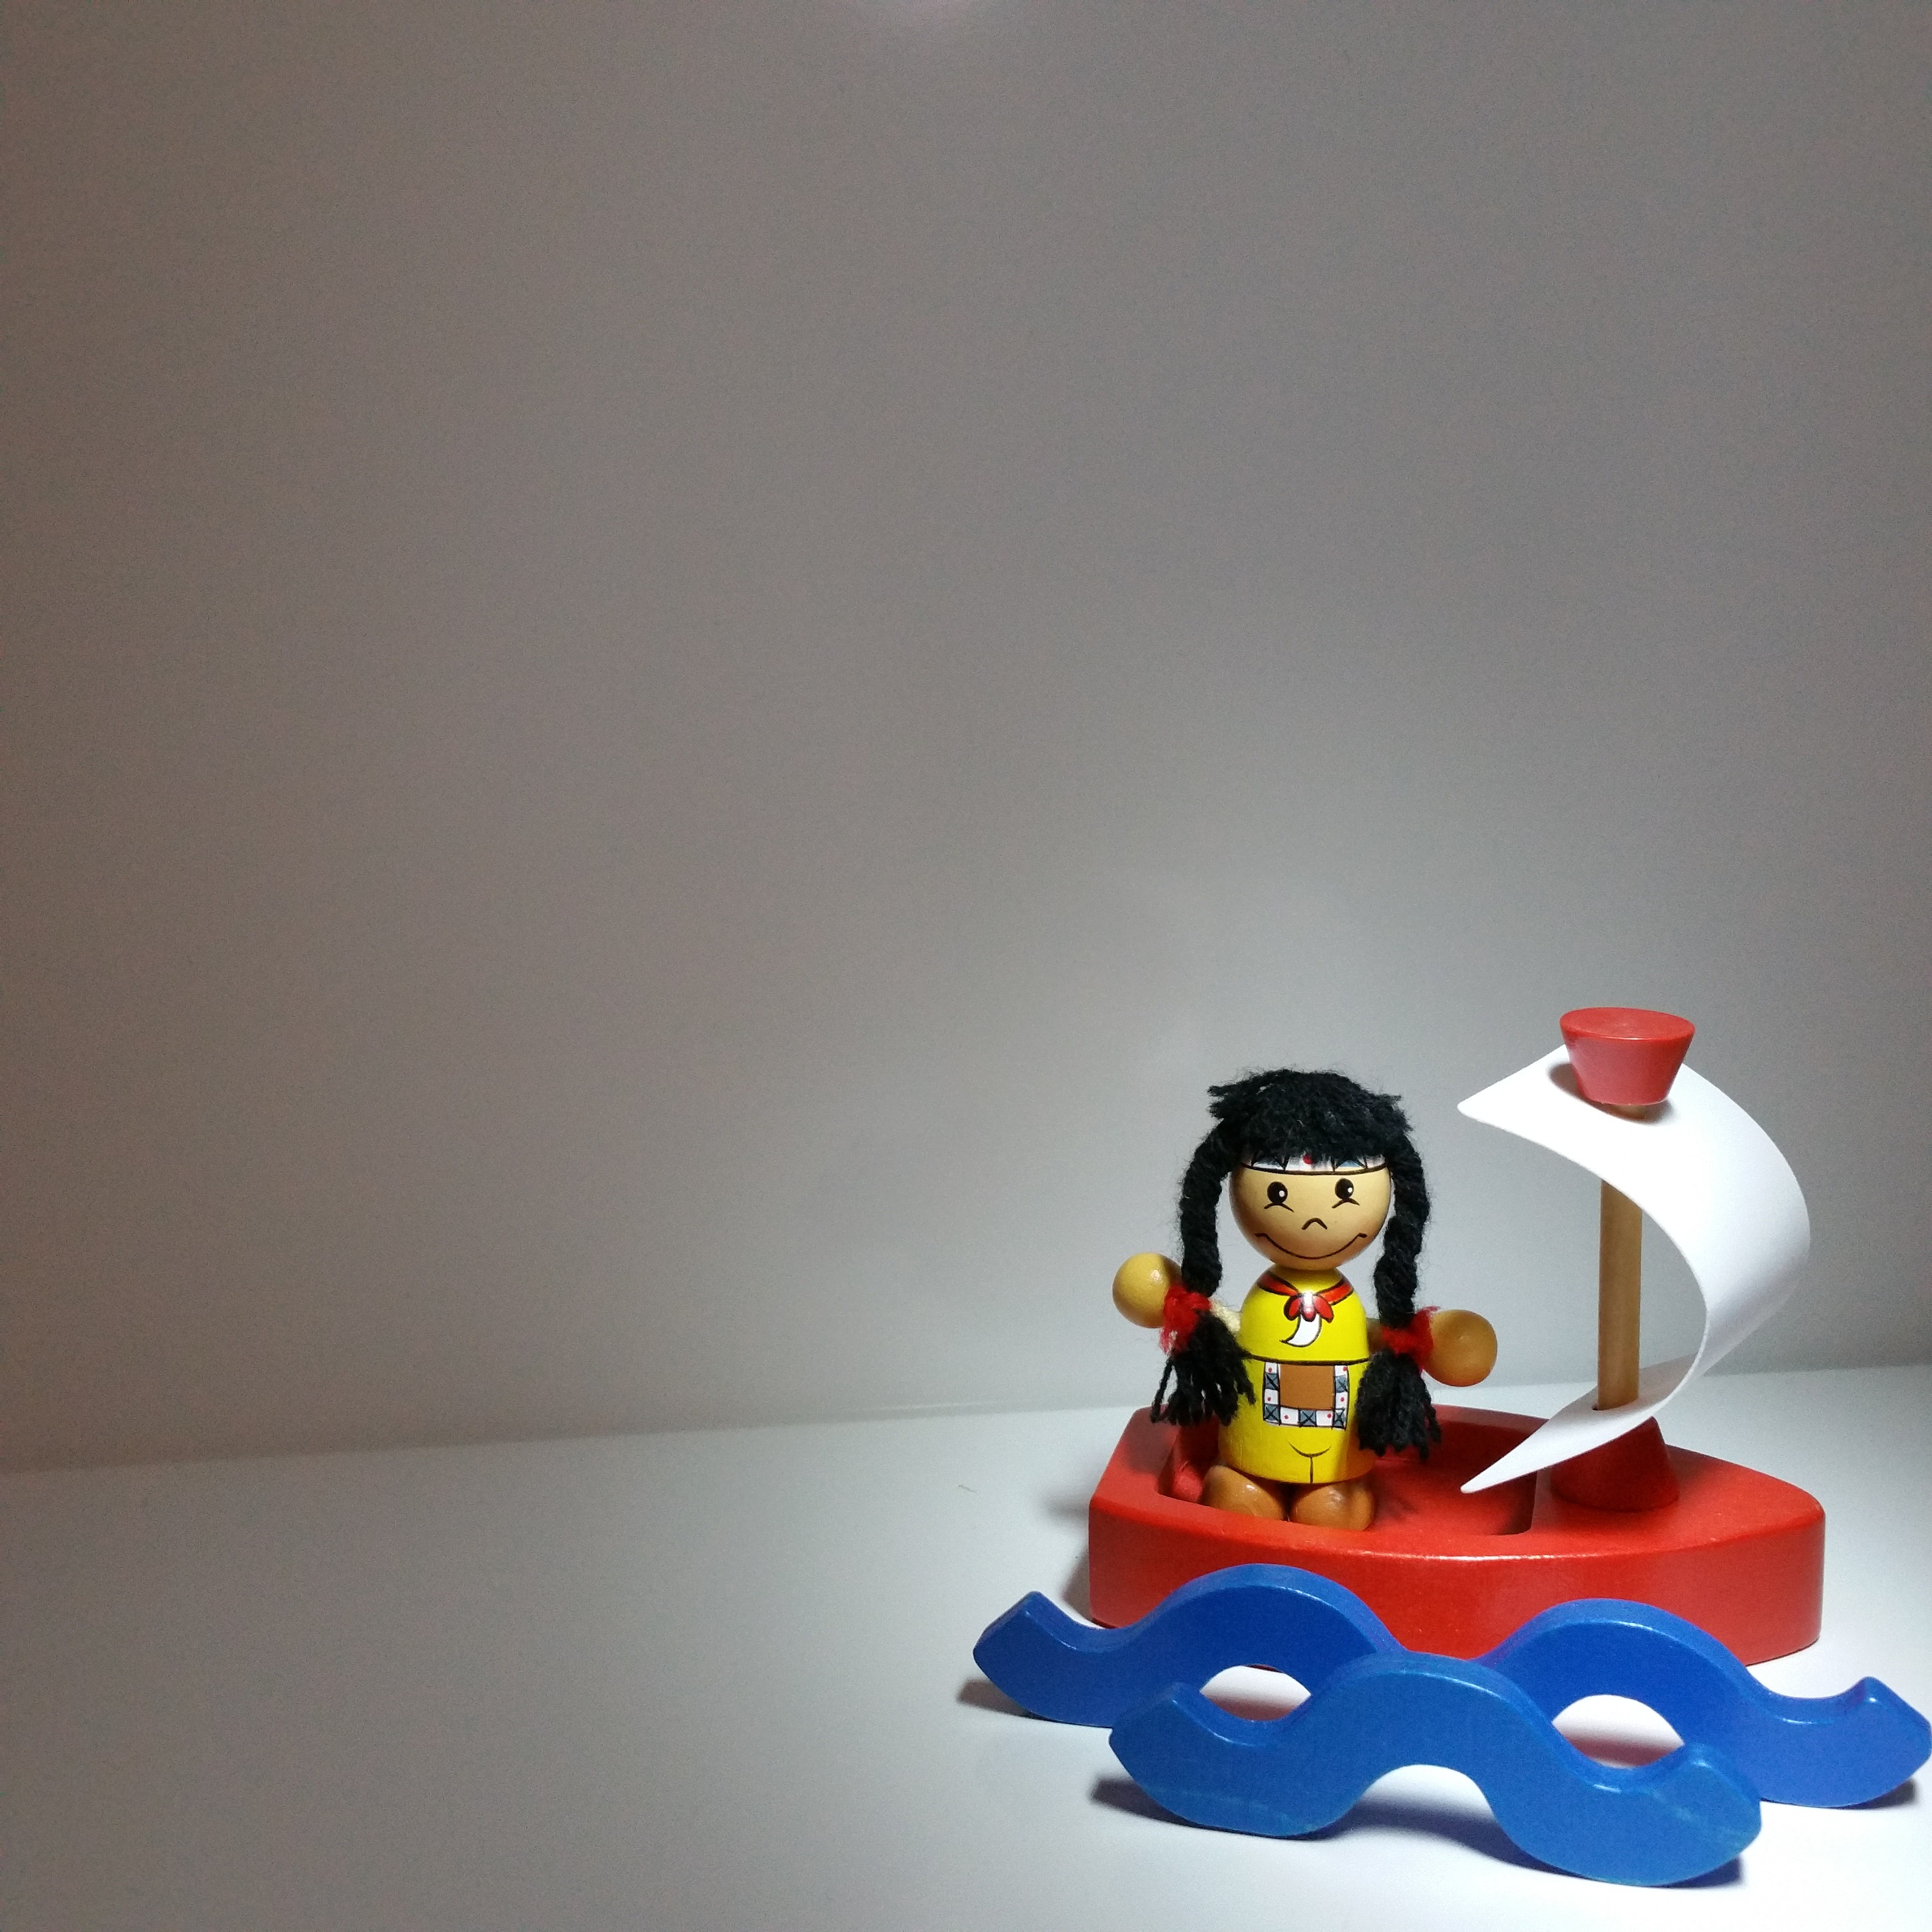
wood, red, holiday, toy, background, sail, figurine, toys, greeting card, sailing boat